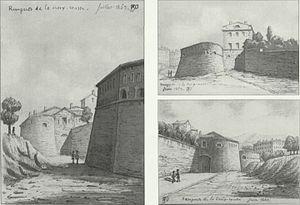
Représentation de 3 vues dessinées de la muraille de la Croix-Rousse à Lyon en 1863, qui est détruite aujourd'hui.
La ville de Lyon, sous le Second Empire, est profondément et durablement transformée par des travaux de grande ampleur.
Le rempart de la Croix-Rousse est une ancienne muraille qui fermait la ville de Lyon au nord. Construite au XVIᵉ siècle, elle est démantelée après le siège de Lyon de 1793, avant d'être reconstituée comme élément de la première ceinture de Lyon dans les années 1830. Elle est détruite dans les années 1860 après l'incorporation de La Croix-Rousse à la ville de Lyon et la constitution de la deuxième ceinture de Lyon. Le boulevard de la Croix-Rousse a été aménagé à son emplacement.